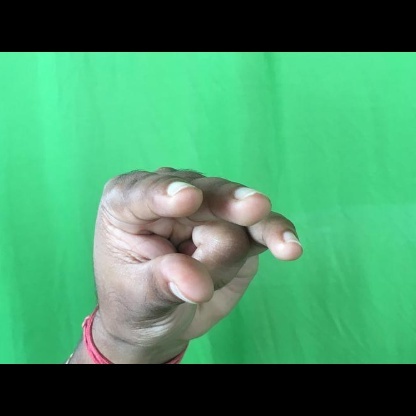
Mudra: Kangulam